Bulbine alooides

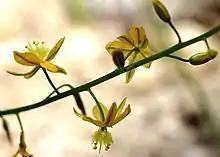
Detail of flowers

The leaves of this geophyte are basal. They are long, slender, lanceolate and channeled. The leaf margins are often hairy.